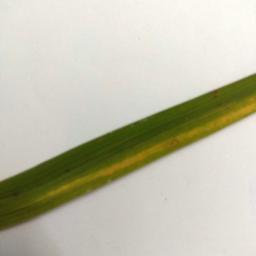
Label: Rice___Brown_Spot